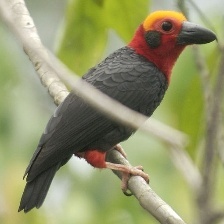
Species: BORNEAN BRISTLEHEAD
Scientific name: PITYRIASIS GYMNOCEPHALA